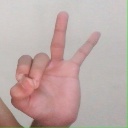
अक्षर: ण